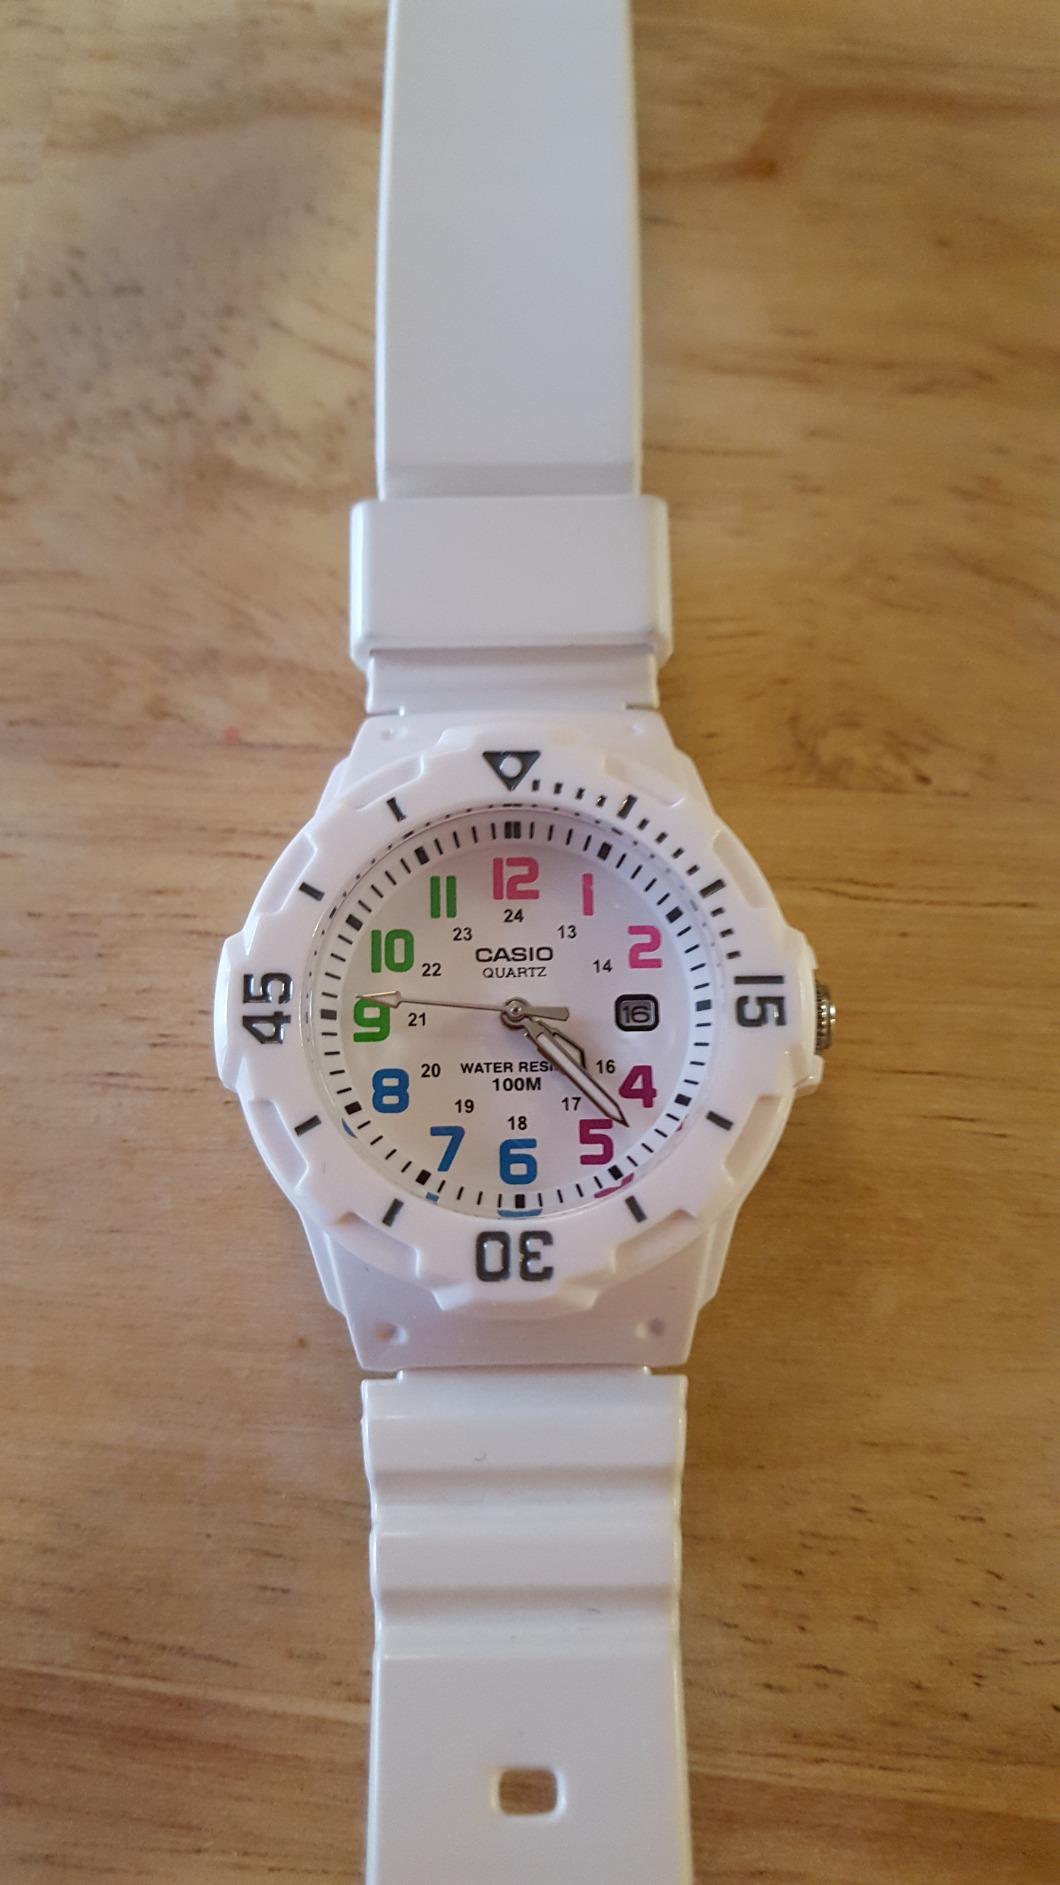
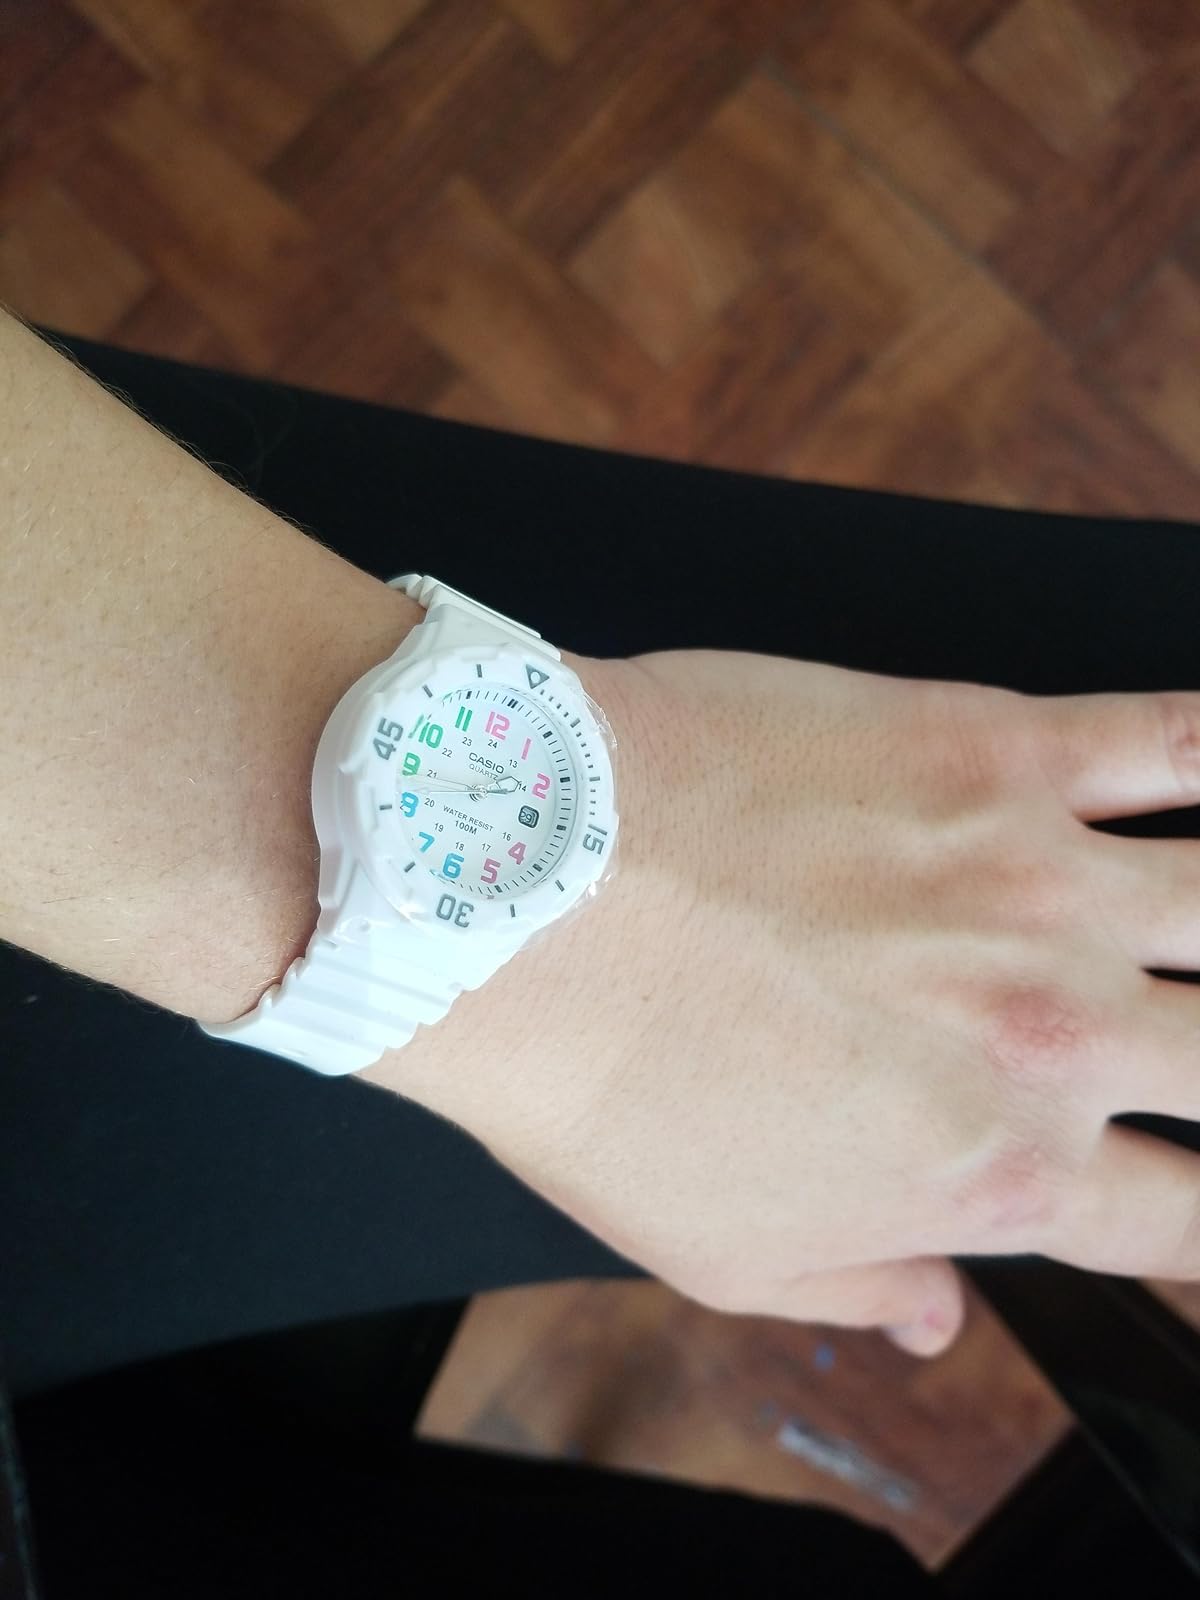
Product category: accessories_watch
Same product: yes